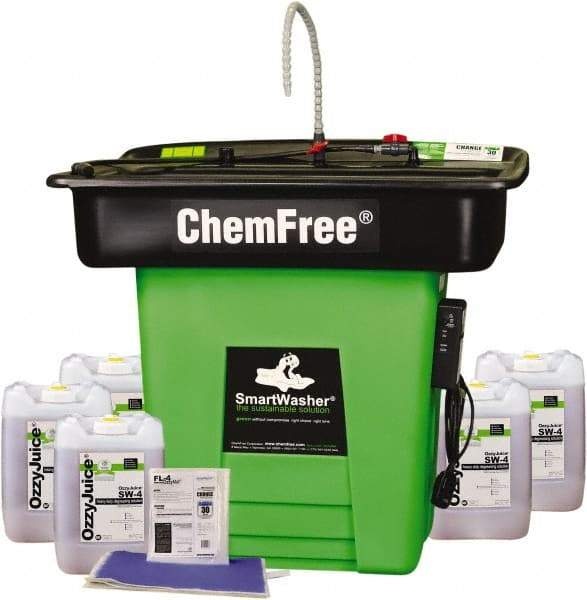
CRC - Free Standing Water-Based Parts Washer - 25 Gal Max Operating Capacity, HDPE Tank, 42" High x 47" Long x 38" Wide, 110 Input Volts
Item #: 37756566 Brand: CRC Model #: 1005031 Exact Tooling IR#: 04 Features and Benefits Parts washers use various methods to clean and remove contaminants from machine parts. They can include brushing, soaking, agitating, rinsing, direct stream and using high pressure sprays. Water-based solutions are composed of water and detergent. The solutions are used for cleaning dirt, grime, light-to-medium duty contaminants and where heat and high pressure sprays are required. They are more economical than solvent-based solutions. Product Specifications Washer Type Parts Washer Solution Type Water-Based Mount Type Free Standing Maximum Operating Fluid Capacity Range 20 Gal. - 29.9 Gal. Maximum Operating Fluid Capacity (Gal.) 25.00 Tank Material HDPE Pump Flow Rate (GPH) 300.00 Minimum Operating Fluid Capacity (Gal.) 25.00 Overall Height (Inch) 42 Additional Information Certified ETL (UL/CSA), CE, NSF Overall Length (Inch) 47 Inside Tank Depth (Inch) 8 Overall Width (Inch) 38 Inside Tank Length (Inch) 41 Inside Tank Width (Inch) 26 Input Voltage 110.00 Load Capacity (Lb.) 500.00 Includes Extra Large Work Surface
Brand: CRC
Category: Hardware > Plumbing > Water Dispensing & Filtration > Water Dispensers